Mama Loves the Poyopoyo-Saurus

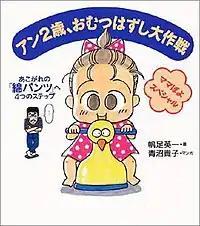
"Mama Poyo" toilet training book.

This book was written by Eiichi Hoashi, a well-known child psychologist in Japan. Aonuma wrote the accompanying manga used to illustrate the various ideas and techniques presented in the book.